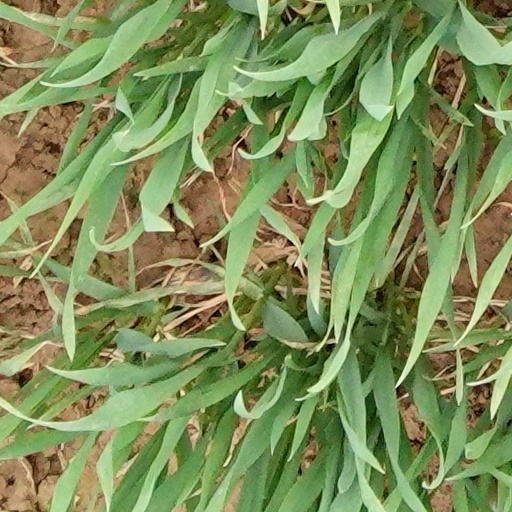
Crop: wheat